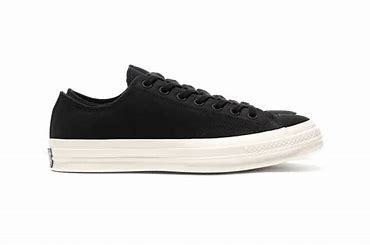
Brand: Converse
Model: Chuck Taylor All Star 1970S